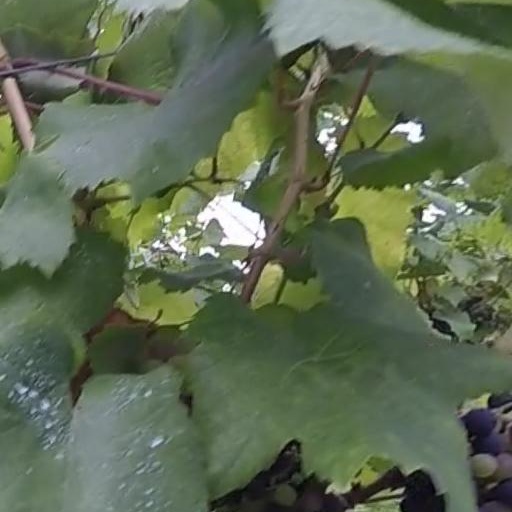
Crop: grape